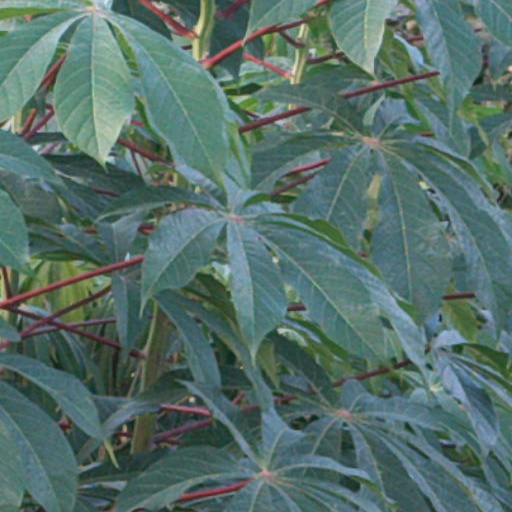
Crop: cassava